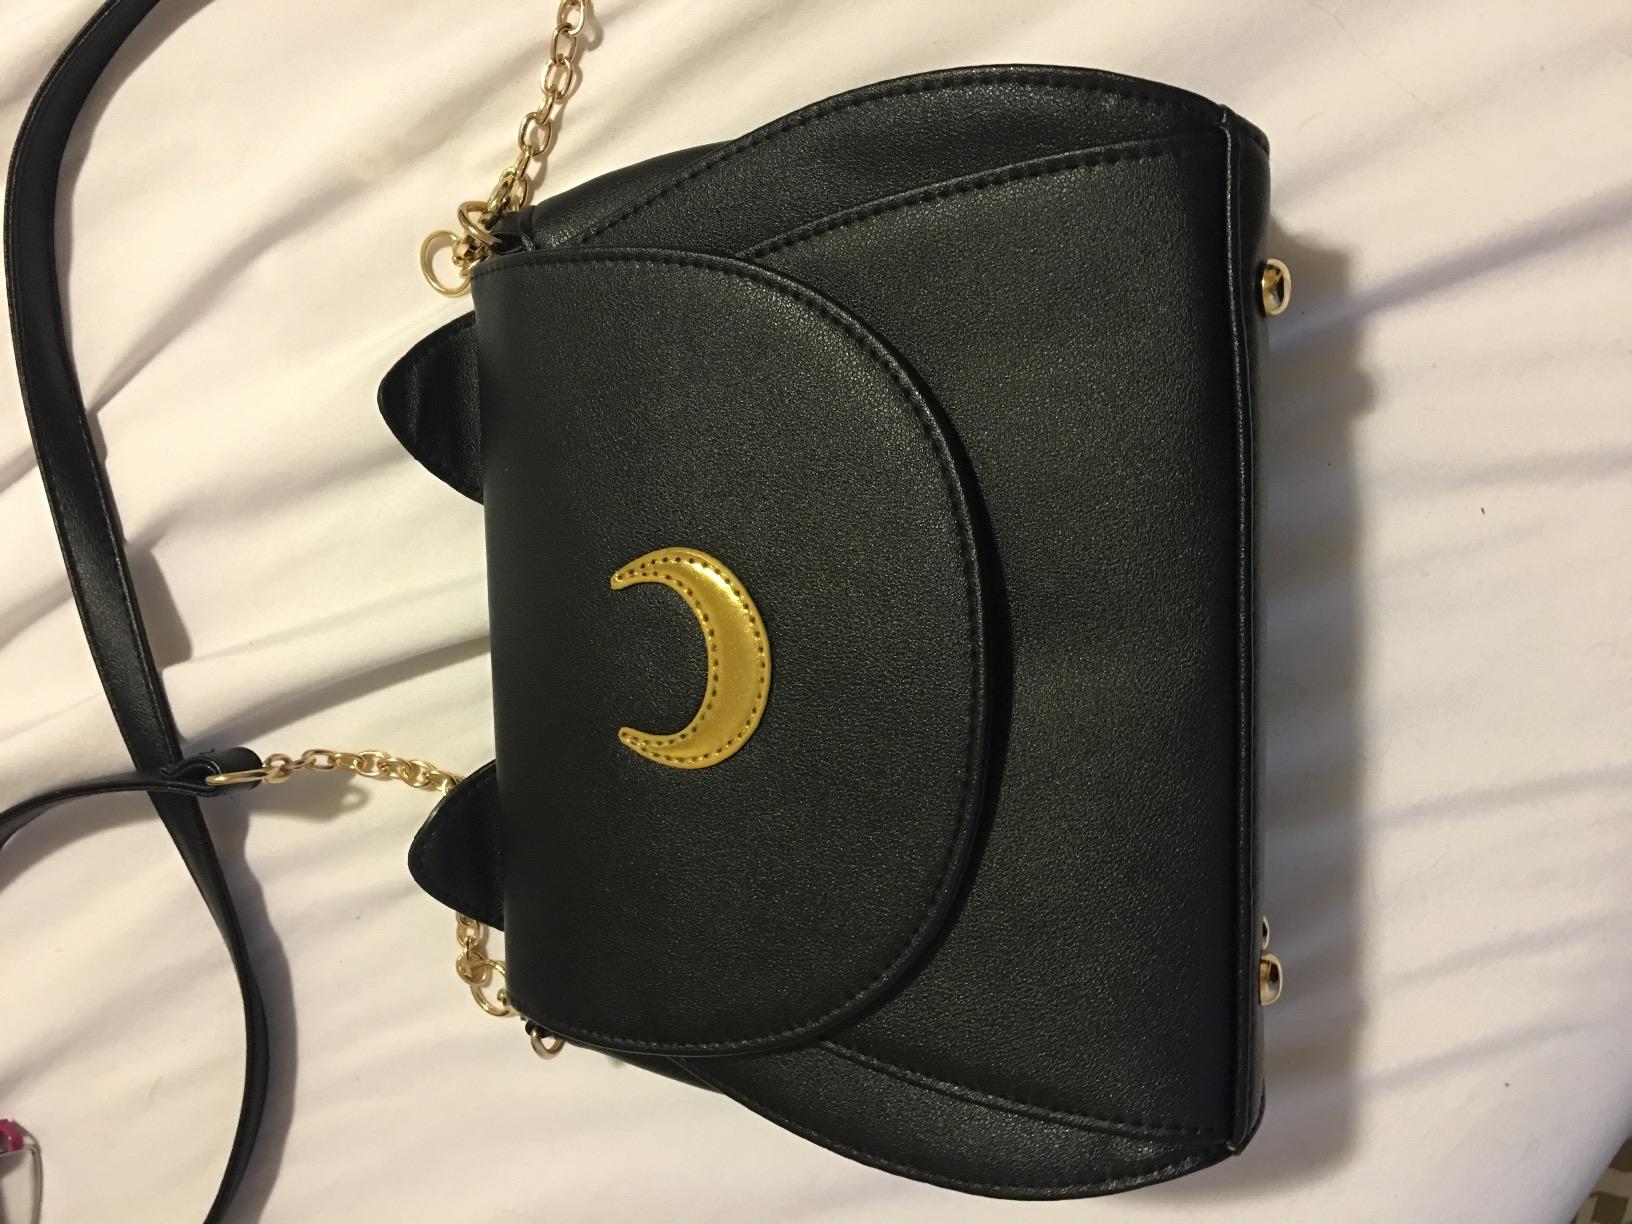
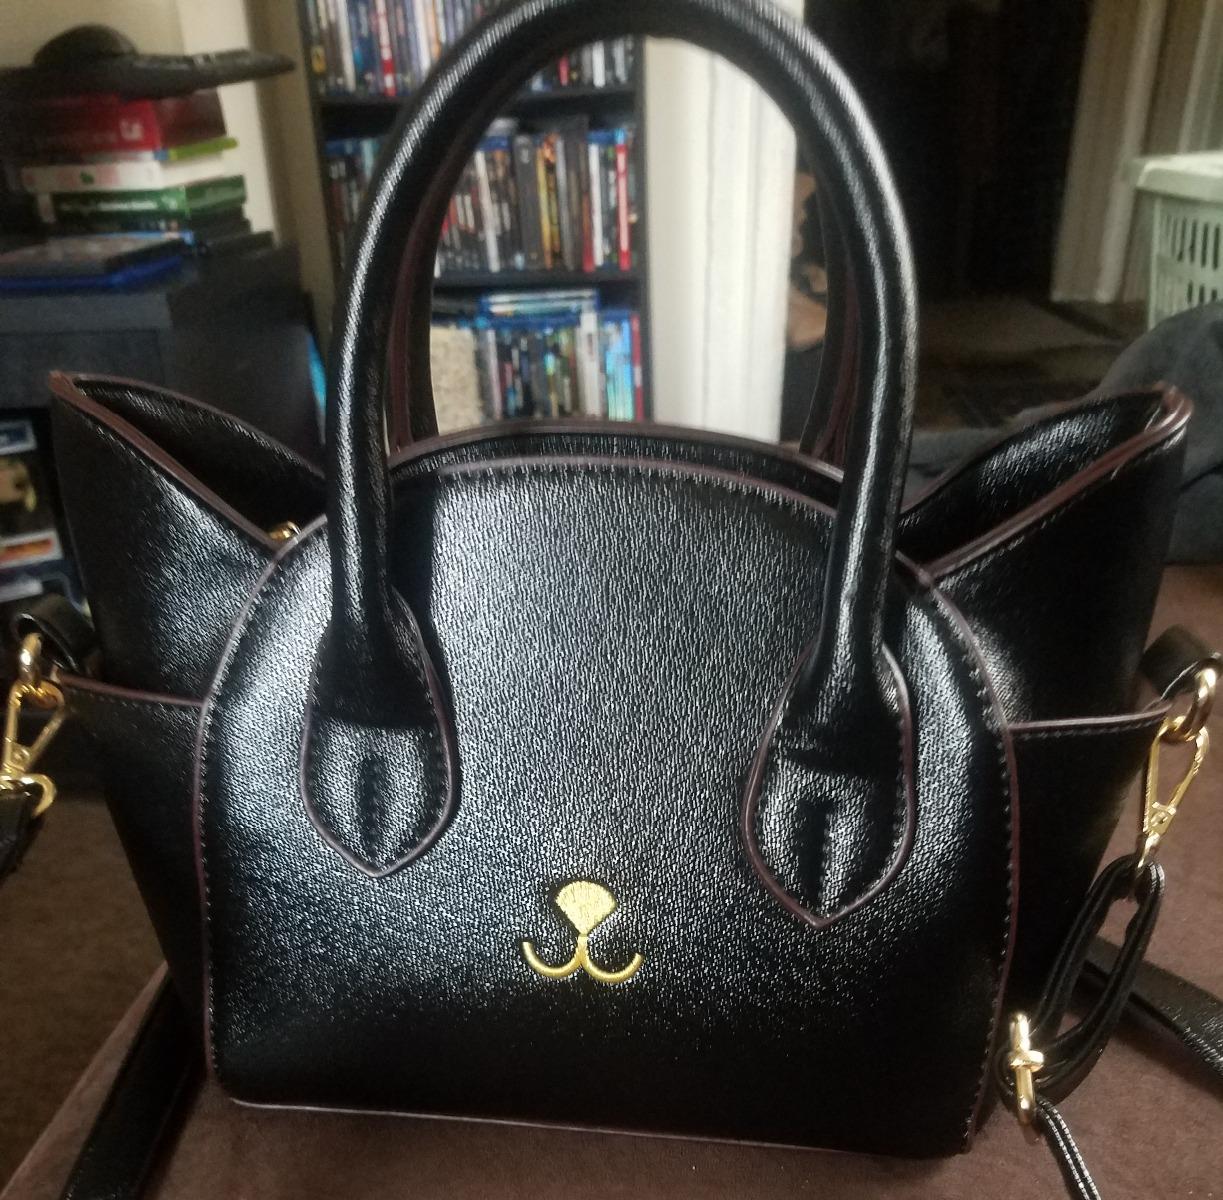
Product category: accessories_handbag
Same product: no